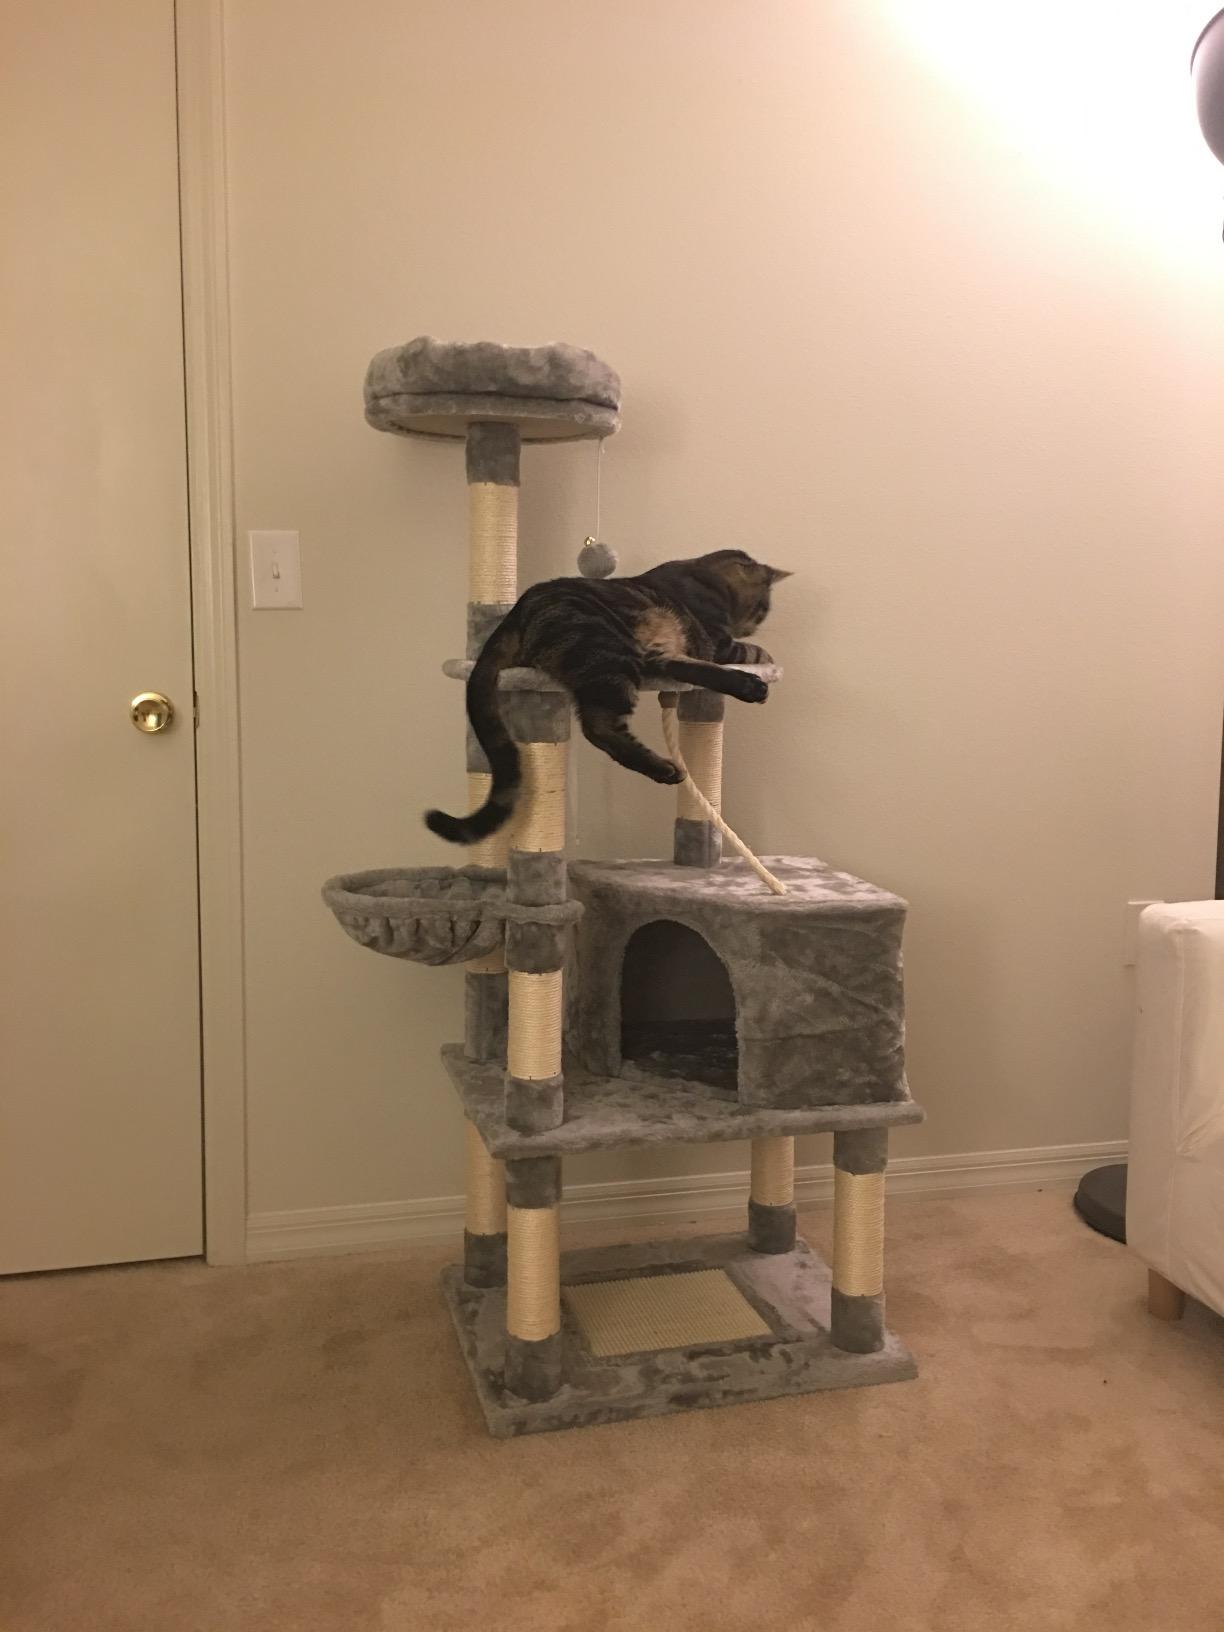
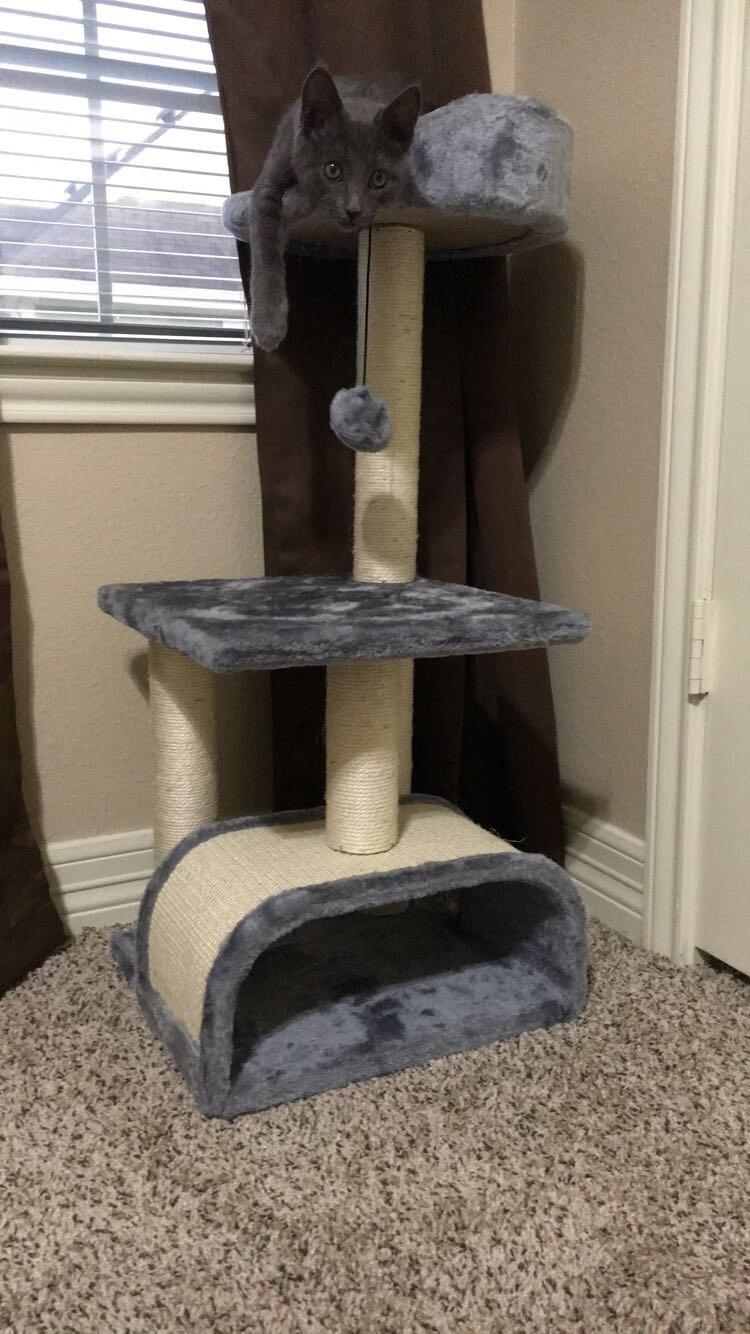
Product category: items_cat tree
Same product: no